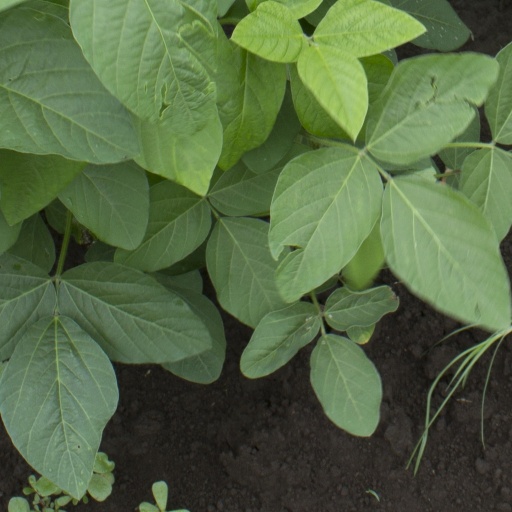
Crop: soybean